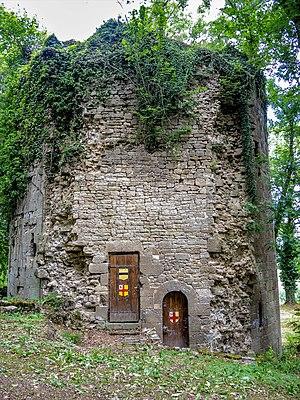
Donjon du château médiéval
Demangevelle est une commune française située dans le département de la Haute-Saône, en région Bourgogne-Franche-Comté.